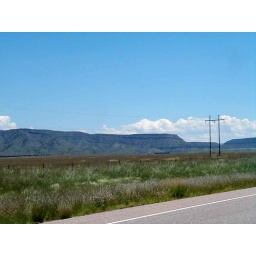
On the way to Mountainair - if they can get water here - the next big building site in New Mexico